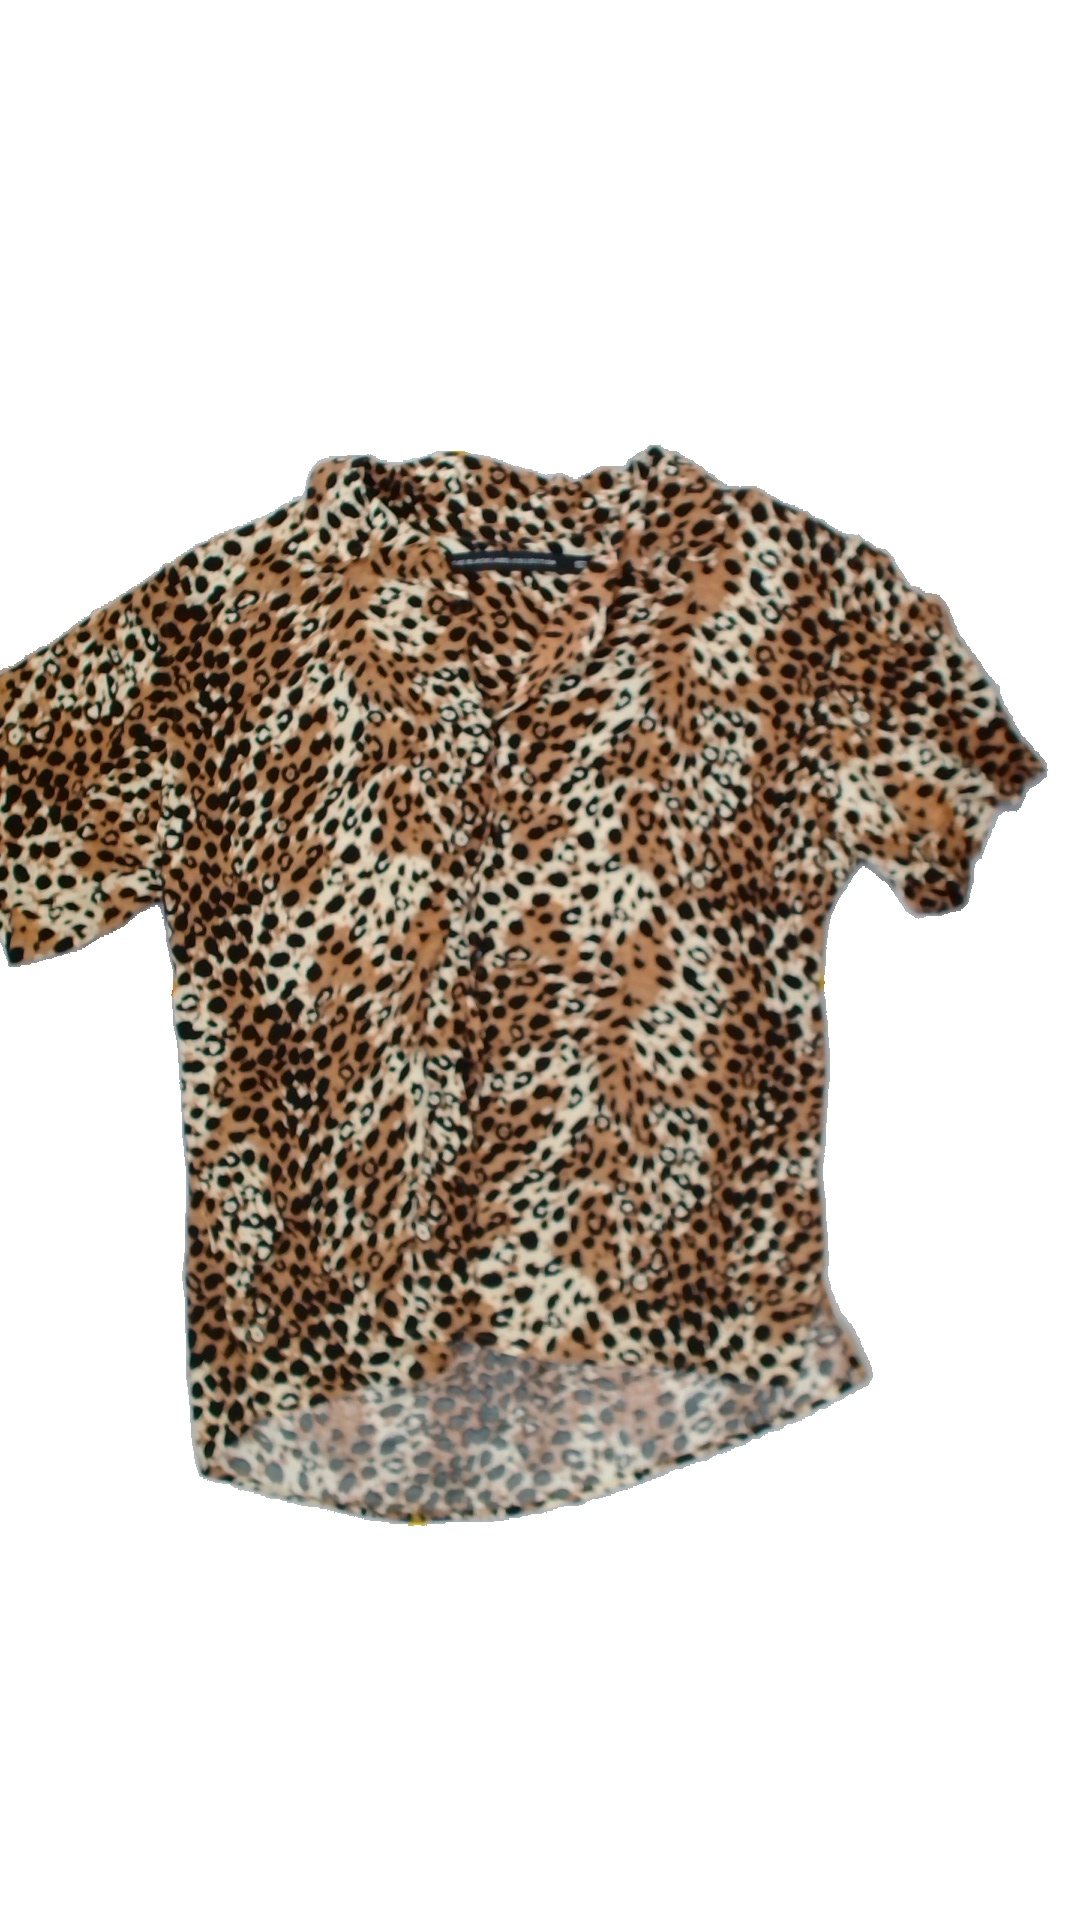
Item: Shirt (Ladies)
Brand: Lager 157
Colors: Multicolor
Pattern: Animal print
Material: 100%viscose
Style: No trend
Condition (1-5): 5
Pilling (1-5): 5
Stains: No
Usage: Reuse
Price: <50